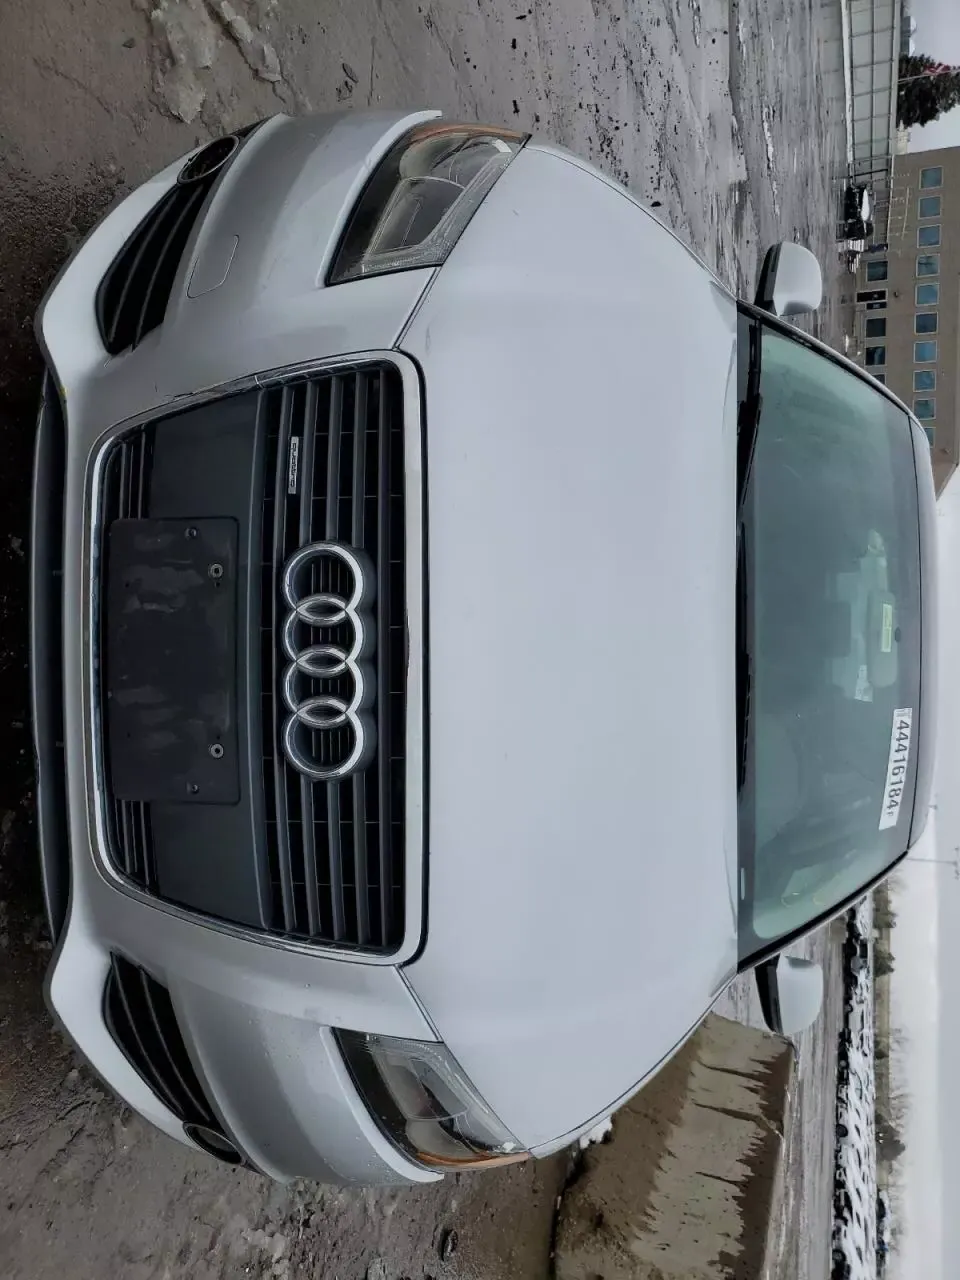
Aucun dommage détecté.
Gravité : aucun